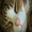
Label: cat